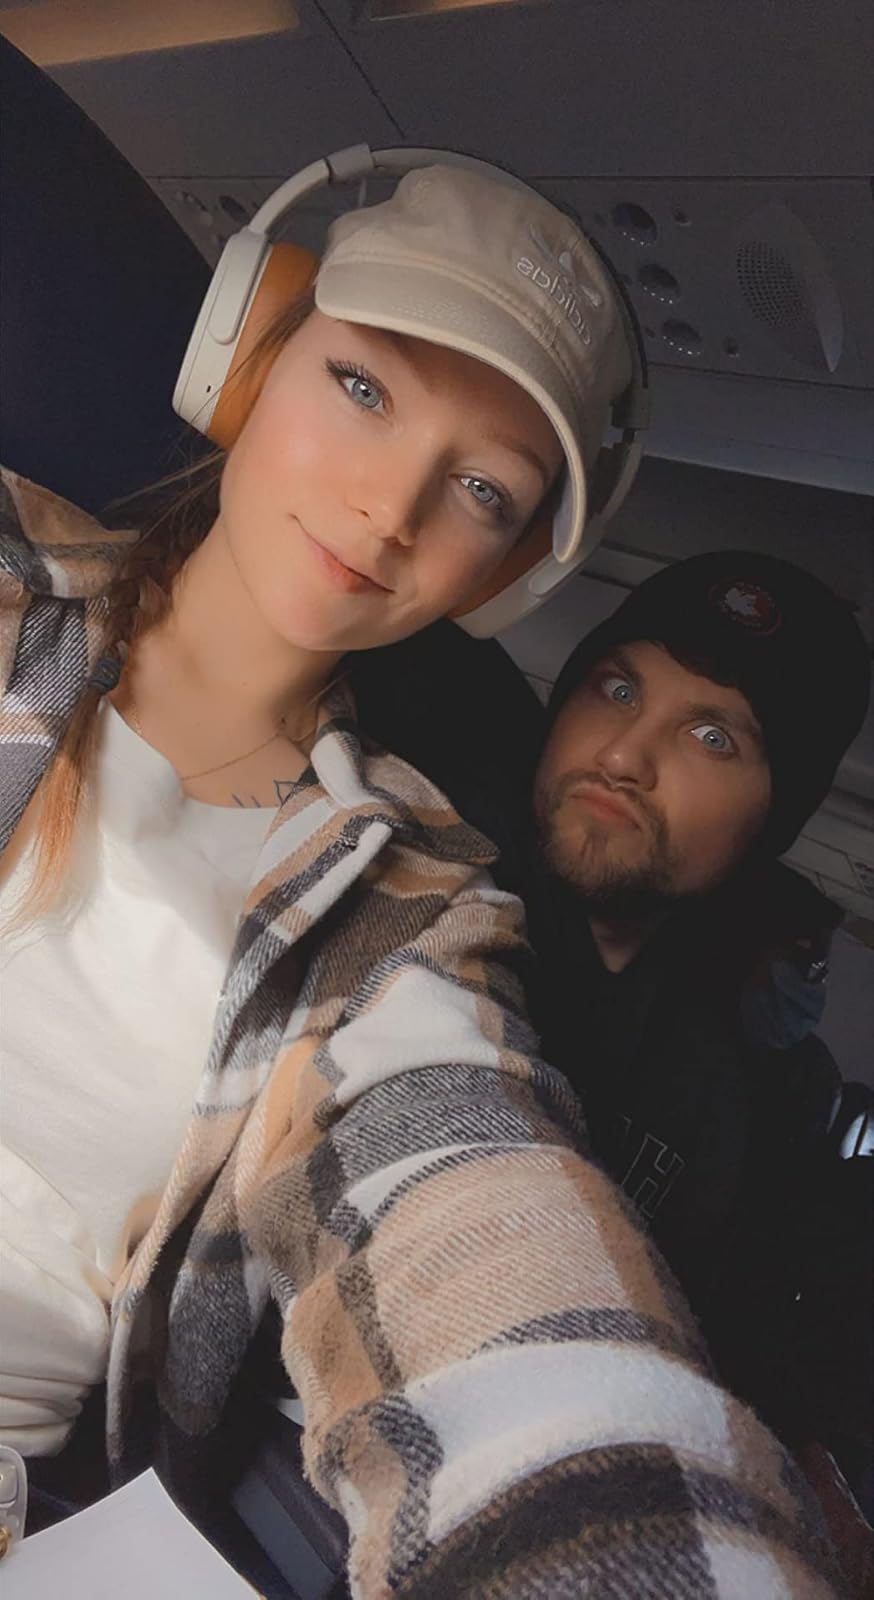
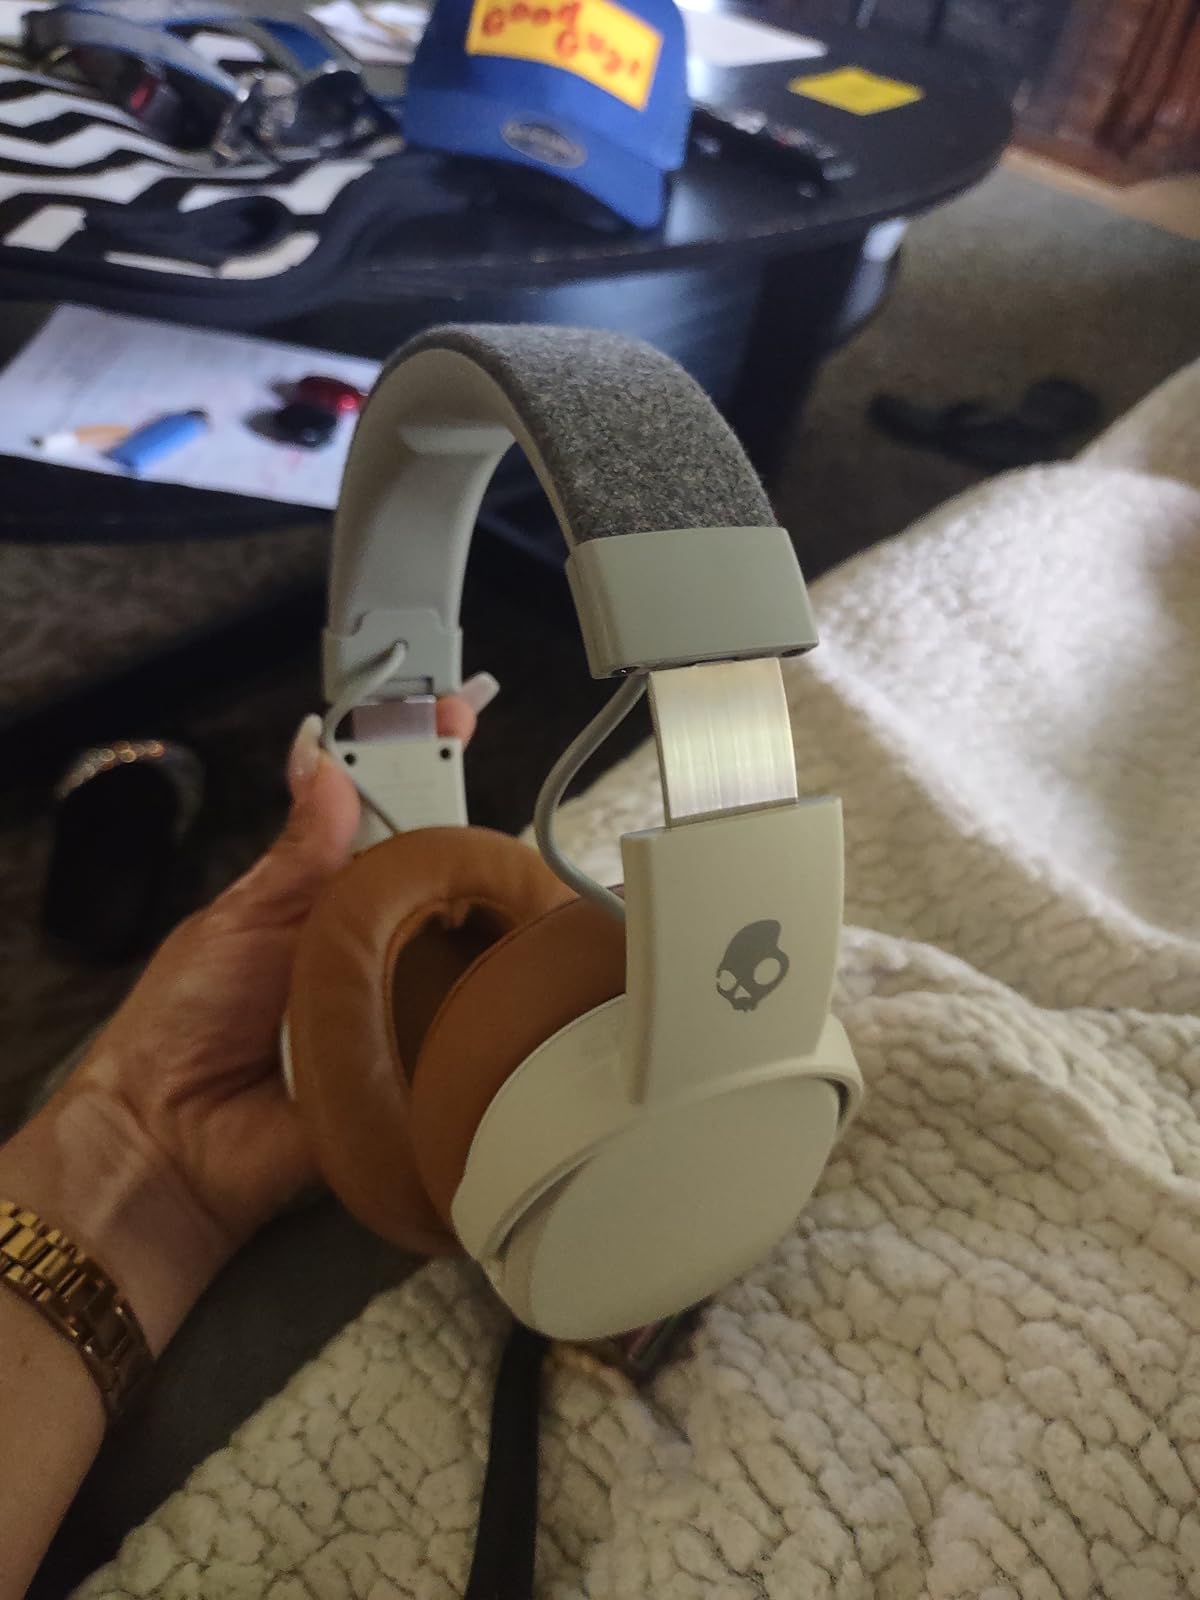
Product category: headphones
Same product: yes